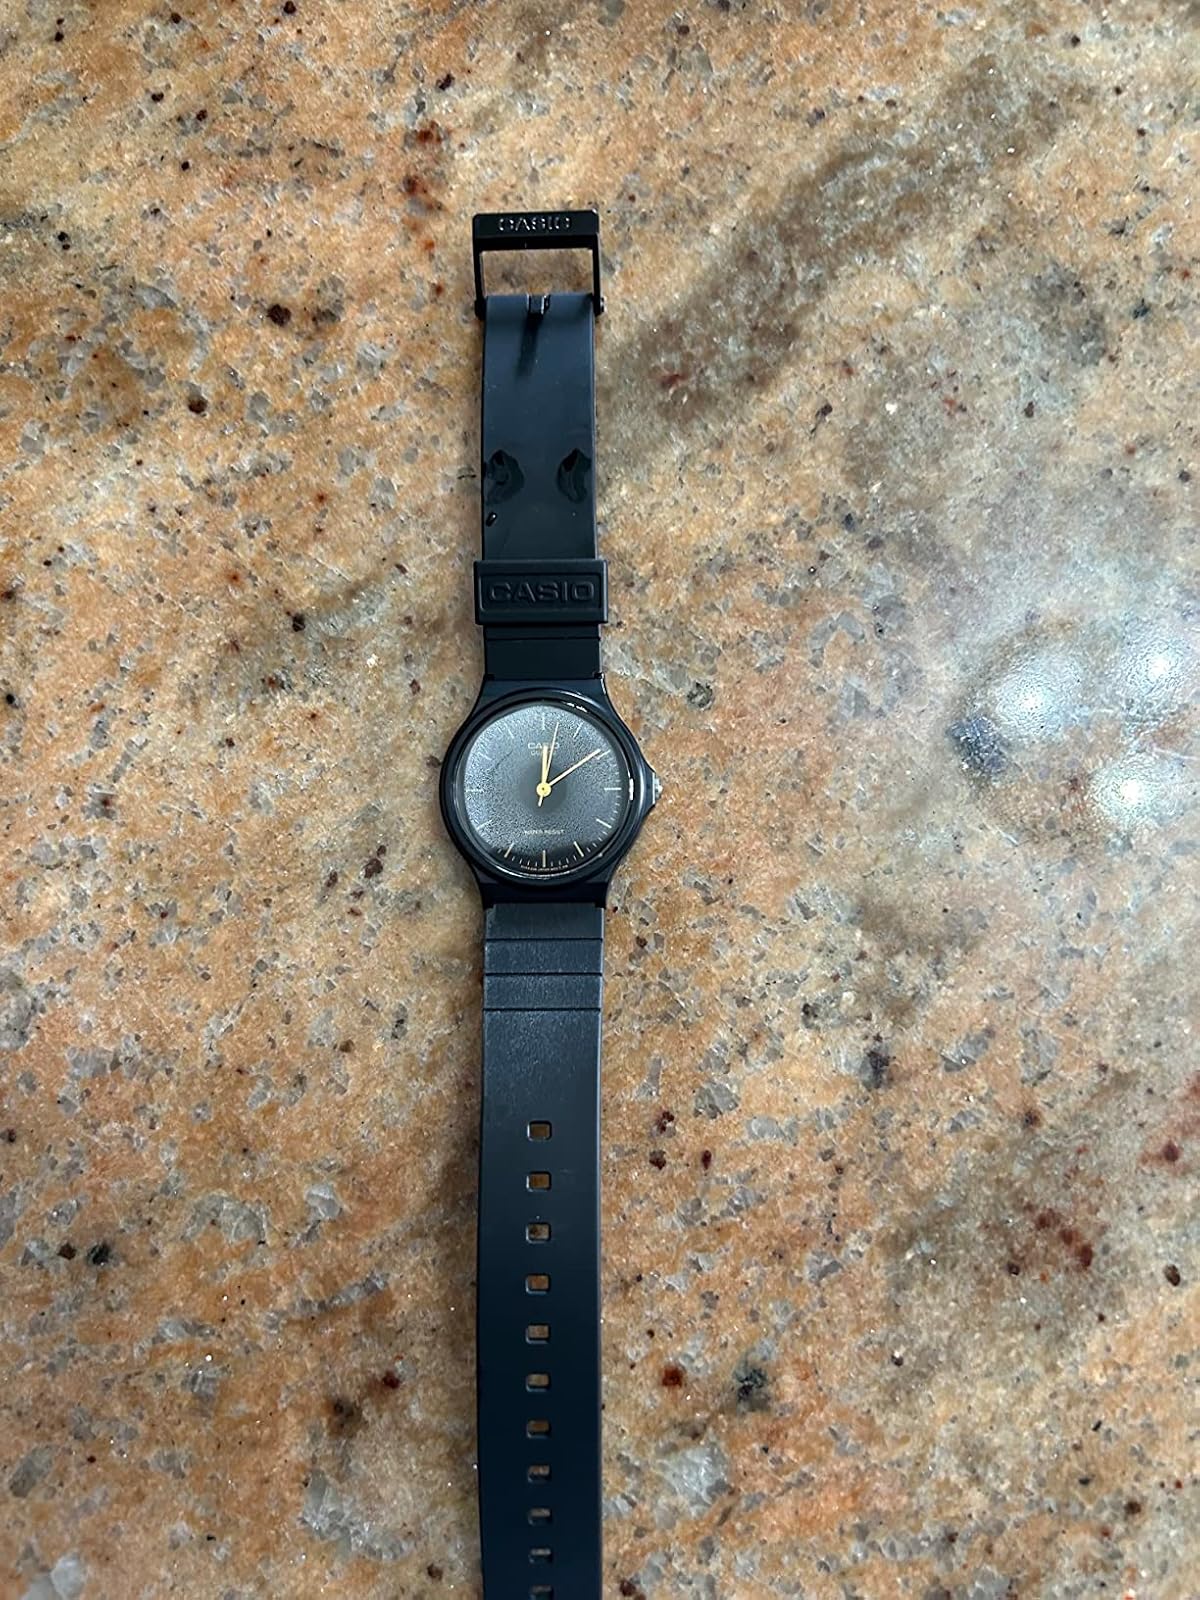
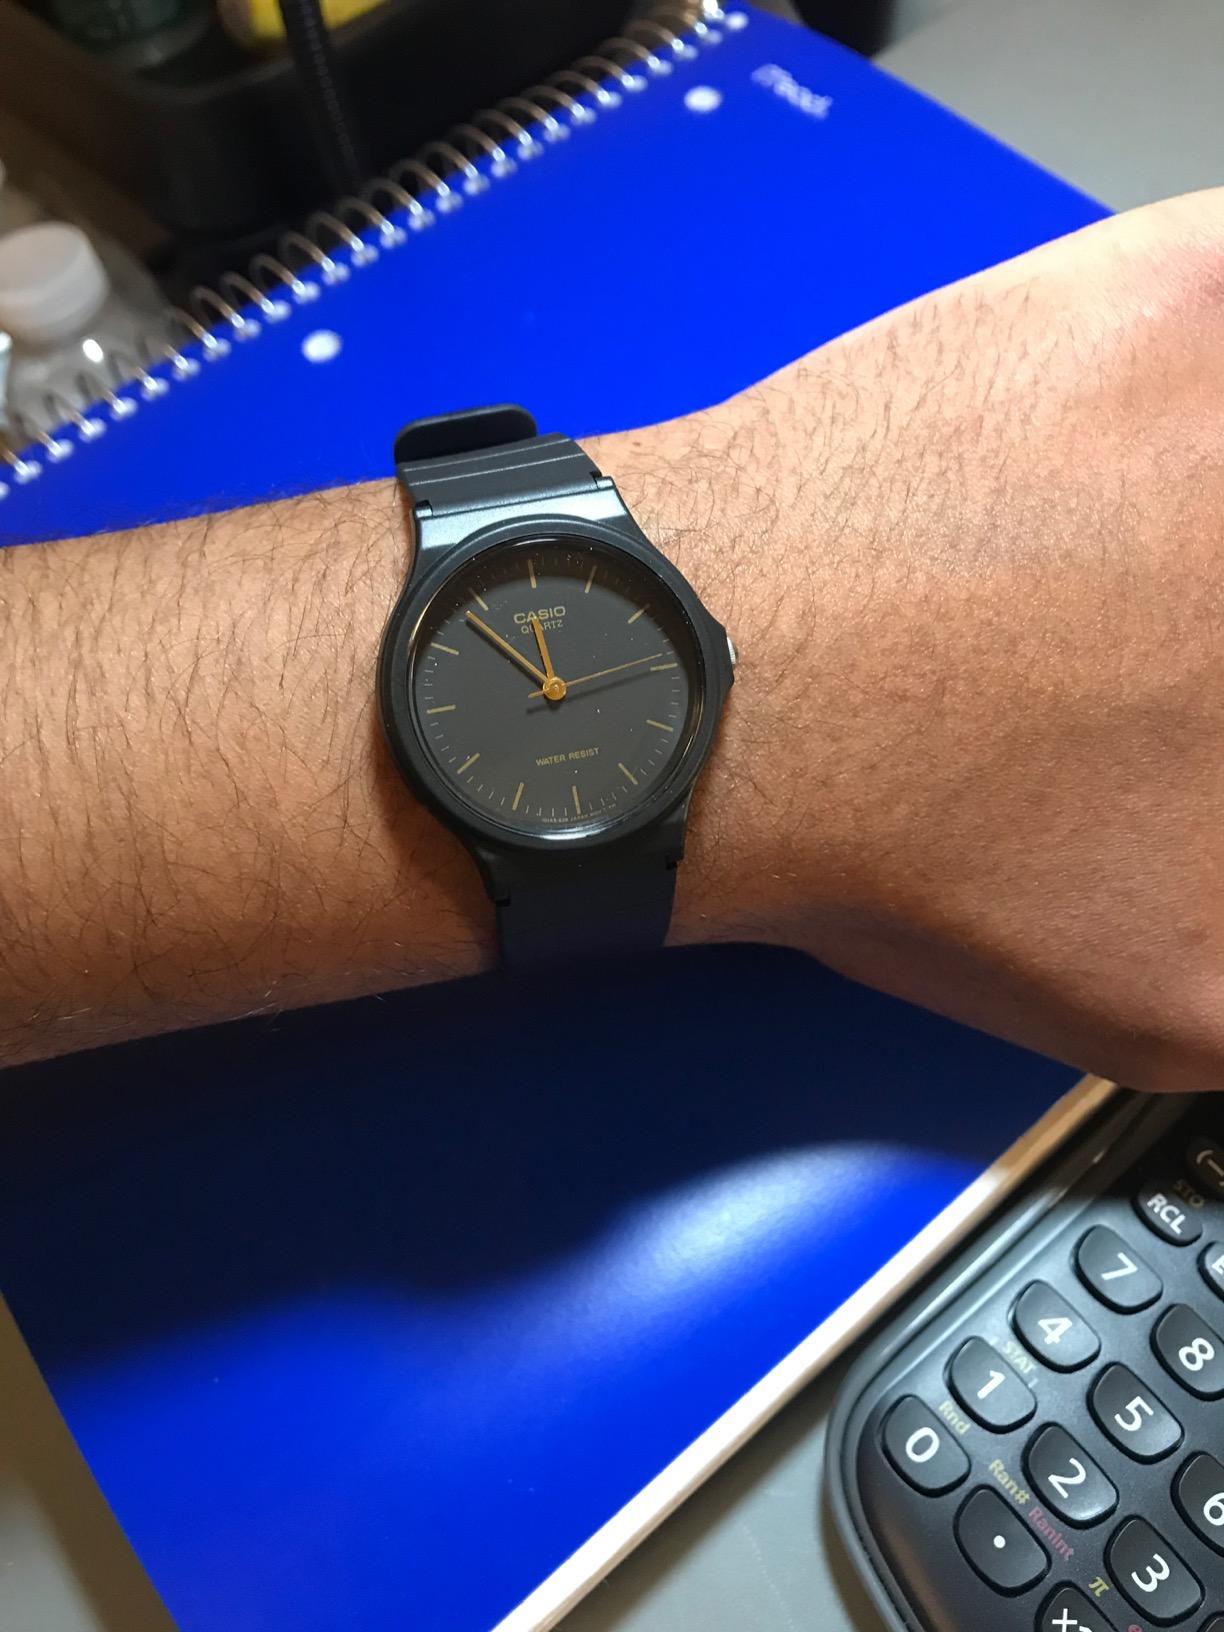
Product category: accessories_watch
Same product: yes